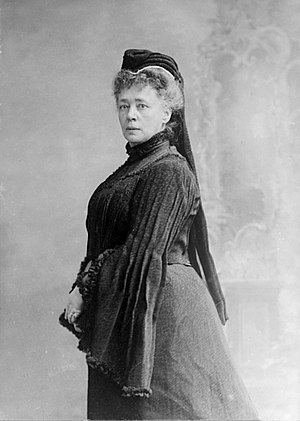
Bertha von Suttner
Bertha Sophie Felicitas Freifrau von Suttner eller baronesse Bertha von Suttner var underviser, pacifist, kvindesagsforkæmper og forfatter.